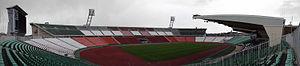
Le stade Ferenc-Puskás est un stade de Budapest principalement utilisé pour des rencontres de football. L'ancien stade, inauguré en 1953 sous le nom de Népstadion – « stade du peuple » – et d'une capacité initiale de 104 000 personnes, est renommé en 2002 en l'honneur du légendaire buteur hongrois Ferenc Puskás. Réduit à 38 652 places assises dans les années 2010, il est démoli en 2016 et remplacé par la Puskàs Aréna, un nouveau stade construit de 2017 à 2019 et d'une capacité de 67 889 places, qui accueillera quatre matches de l'Euro 2020.